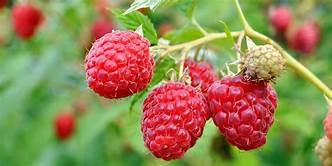
Label: raspberry